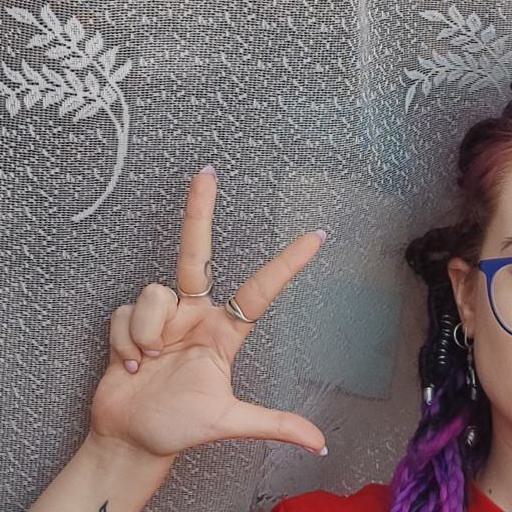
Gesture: three2